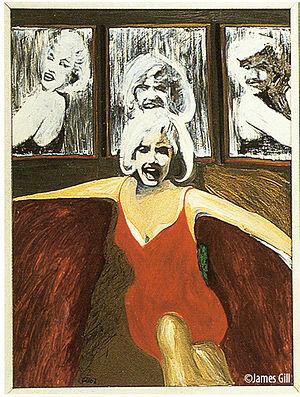
James Gill est un peintre américain du pop art.